Iron Age Greek migrations

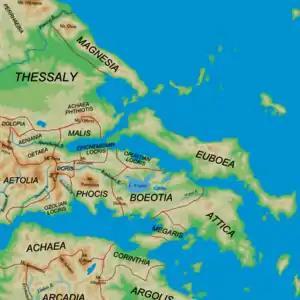
Map of ancient Greece

In the same period as Dorian invasion of the Peloponnese, other groups groups were migrating as well. The Thessalians, moved from Thesprotia into the area of Thessaly, displacing the earlier Aeolophone tribe who had inhabited that area.